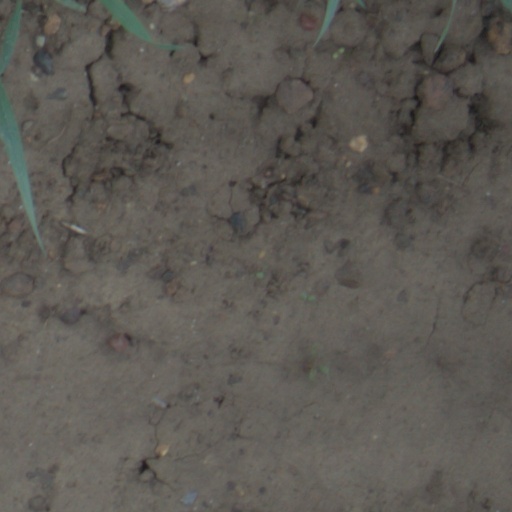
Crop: wheat